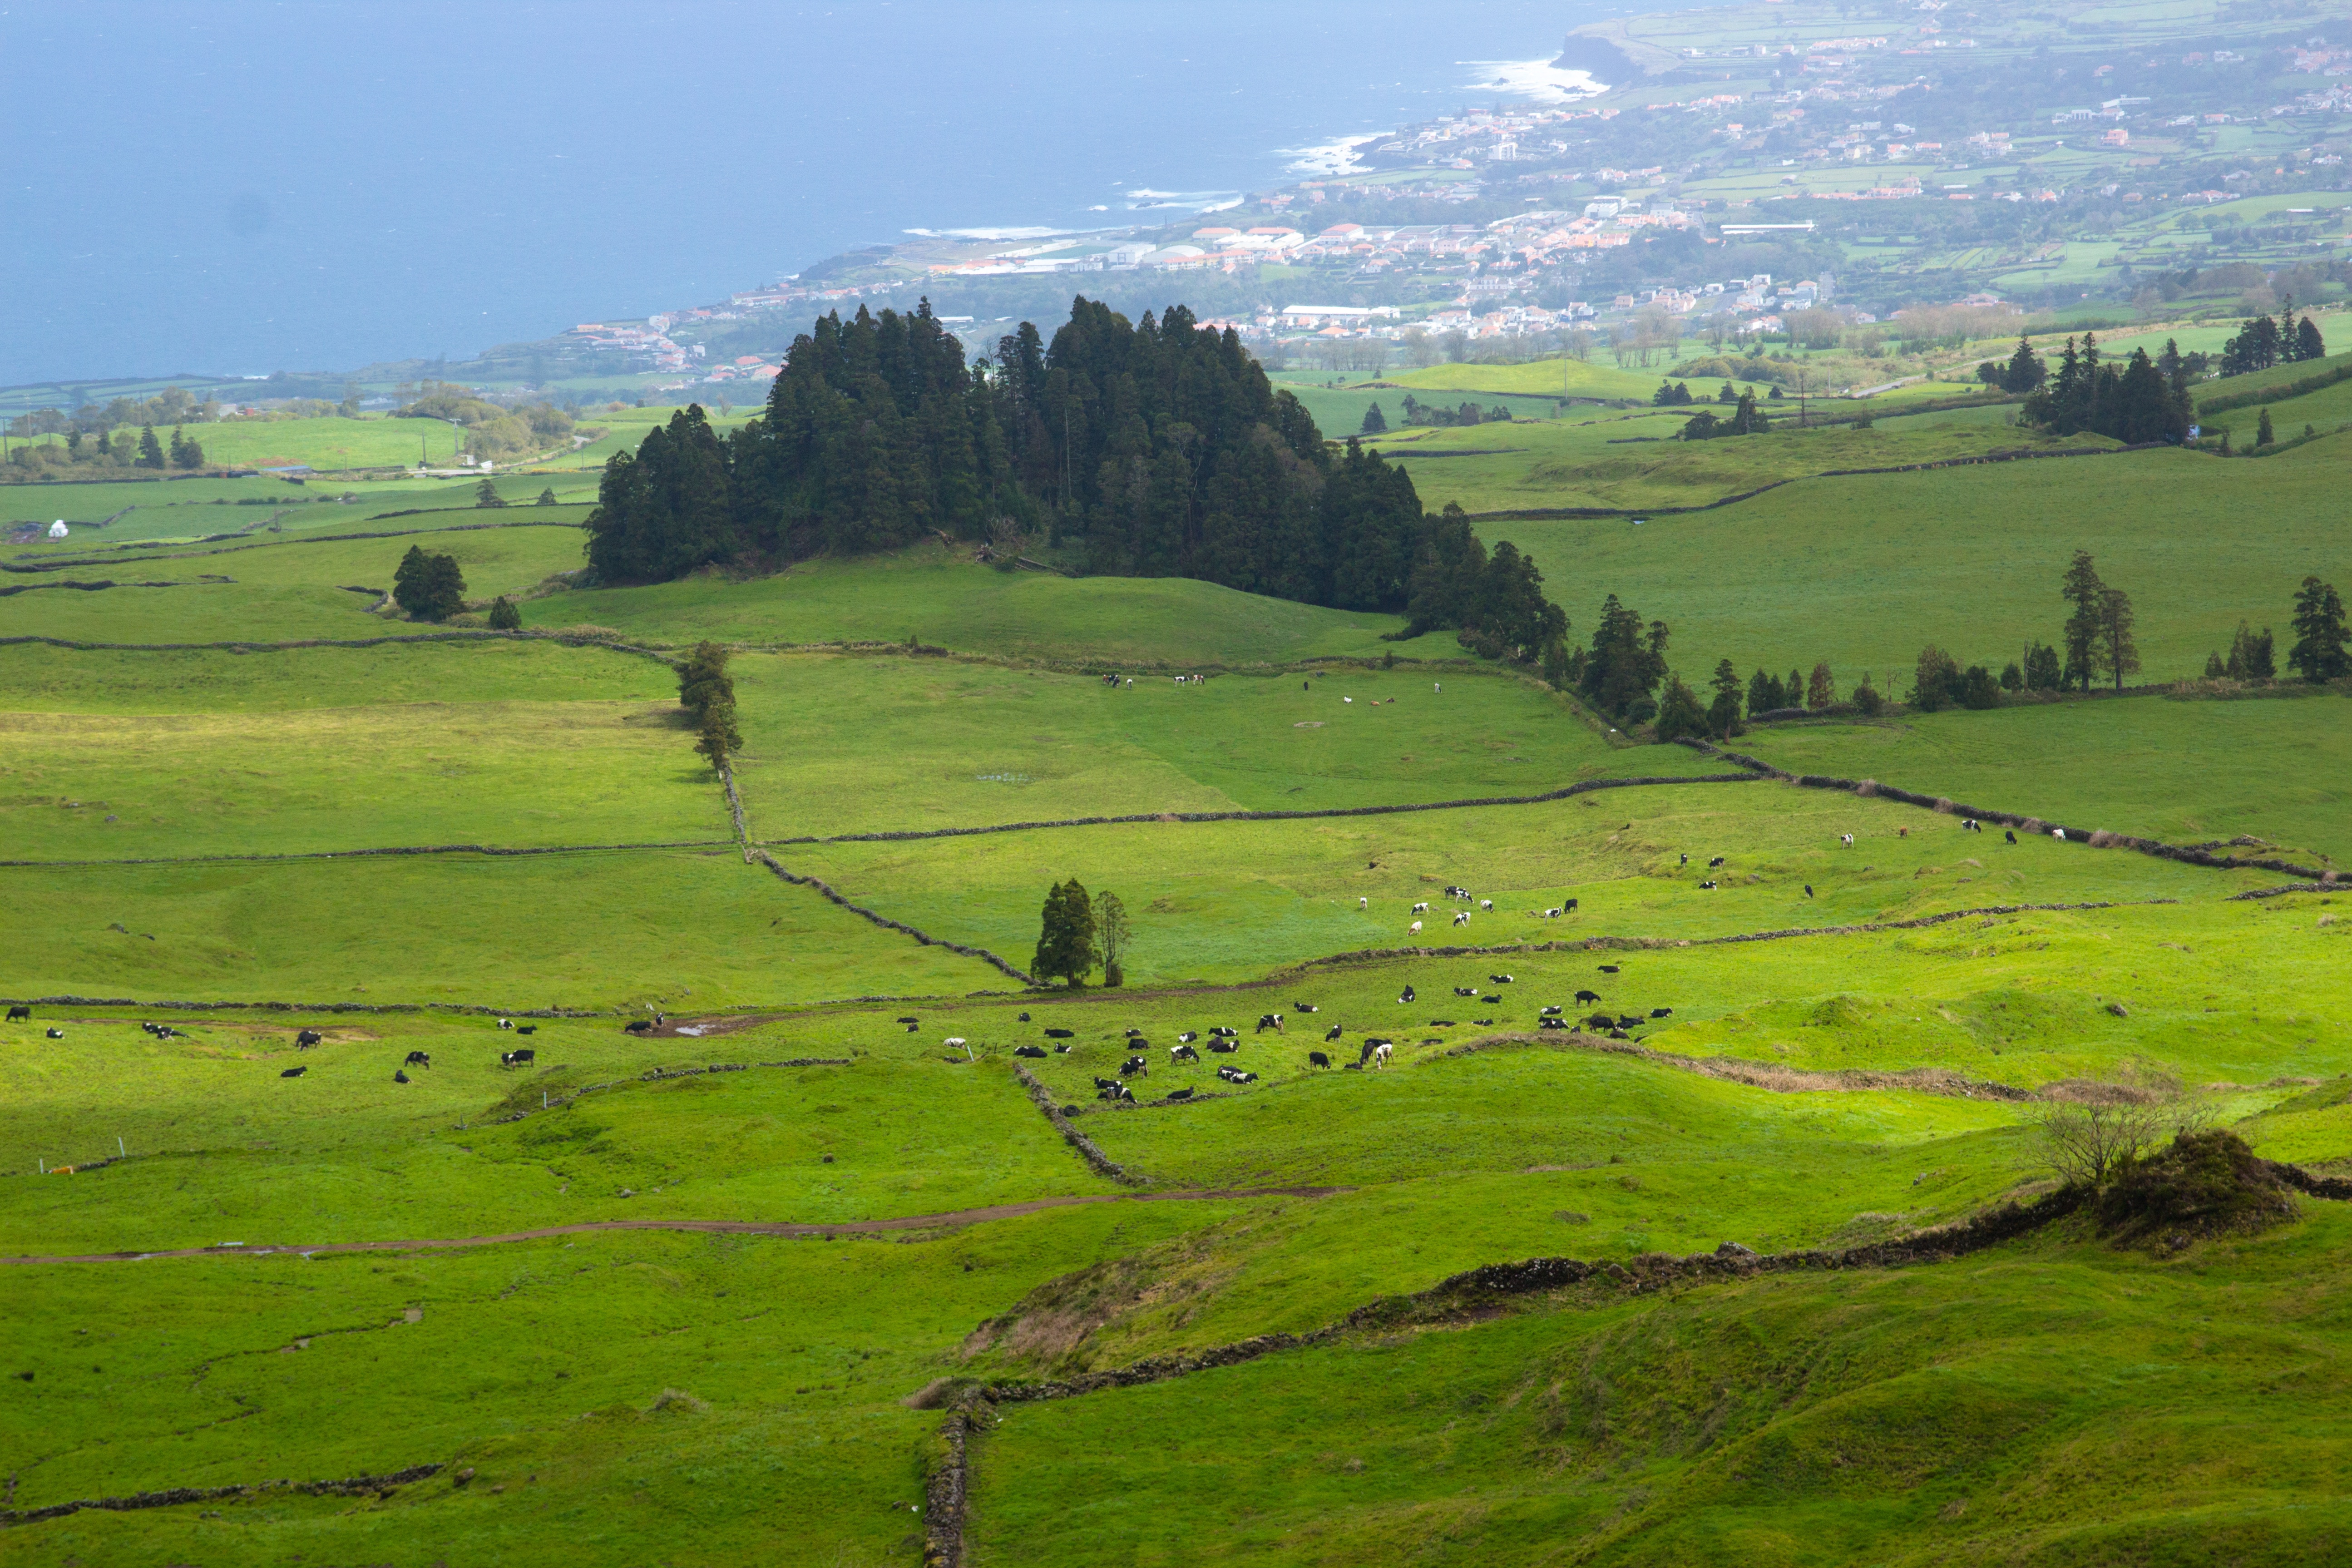
landscape, grass, marsh, mountain, field, farm, meadow, prairie, hill, valley, mountain range, pasture, grazing, agriculture, highland, plain, terrace, grassland, badlands, plateau, fell, ecosystem, steppe, rural area, landform, paddy field, geographical feature, mountainous landforms